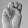
ASL letter: M